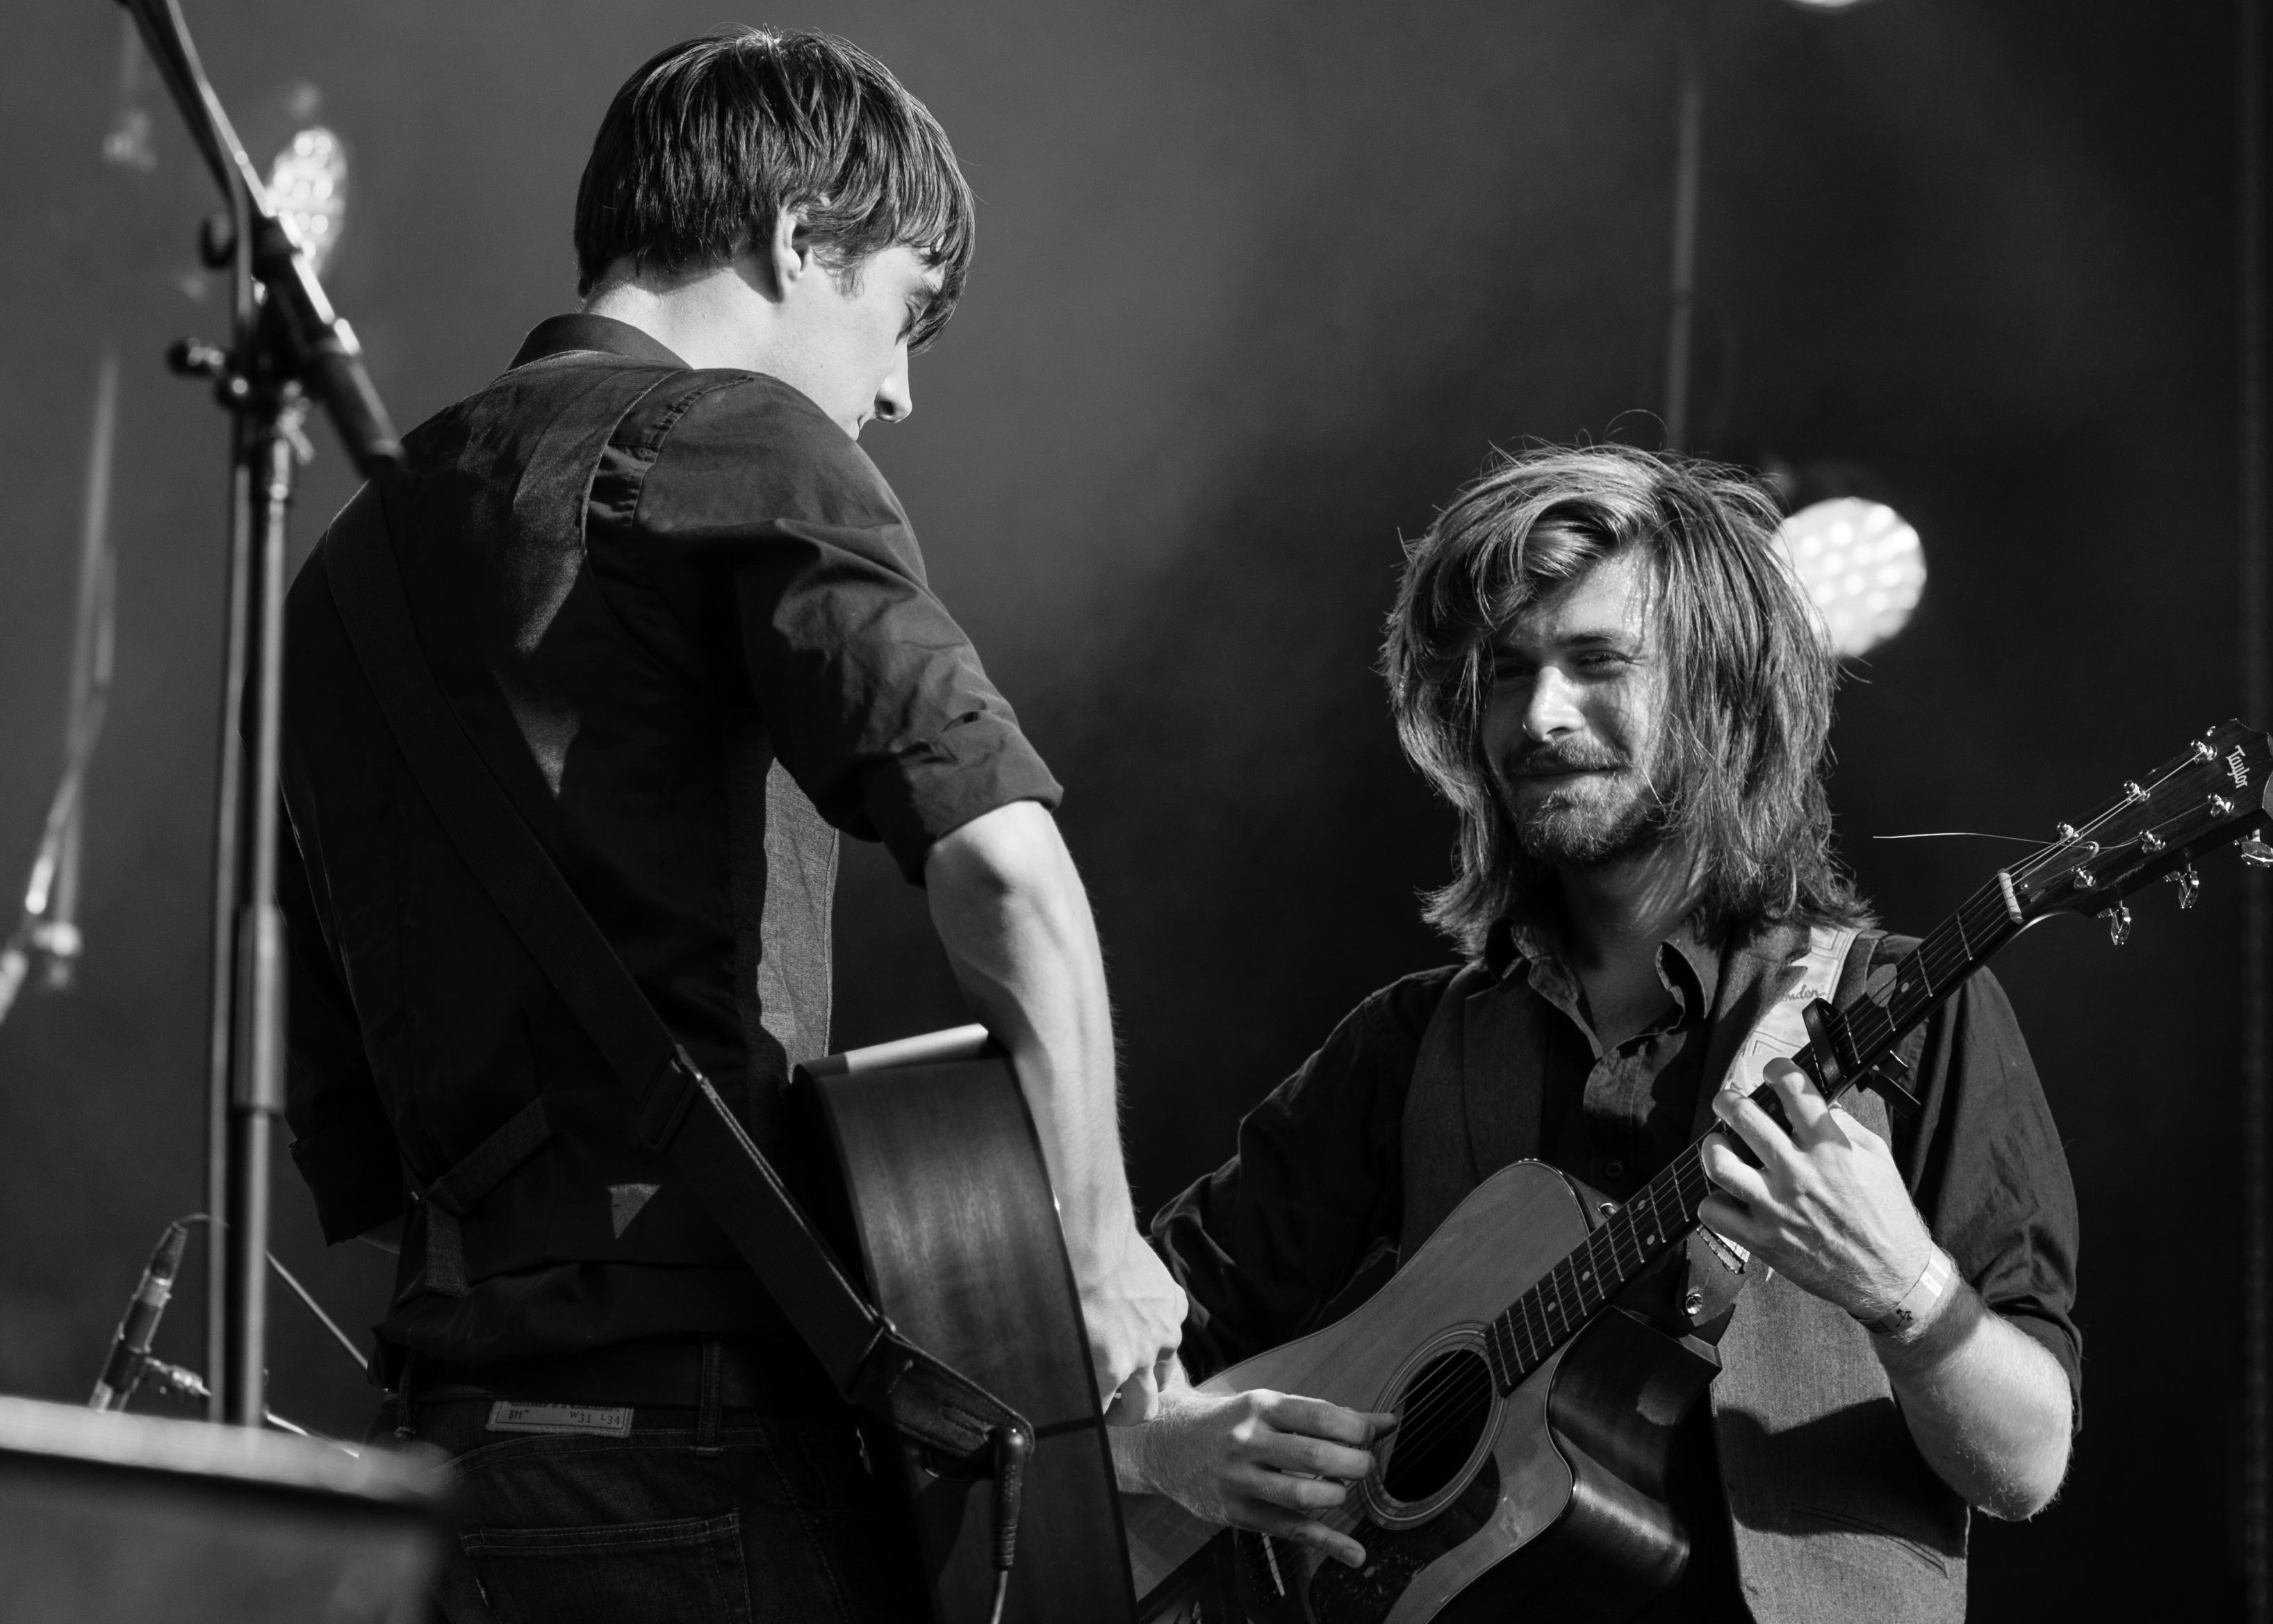
music, black and white, summer, concert, live, canon, musician, black, monochrome, performance art, festival, 40d, gig, stage, brussels, 2012, bsf, dan, san, dansan, performance, bassist, singing, guitarist, entertainment, performing arts, singer songwriter, monochrome photography, musical ensemble